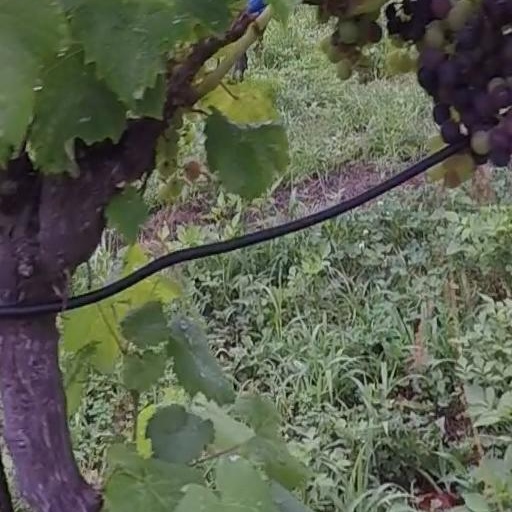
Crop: grape